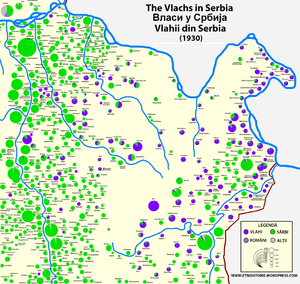
Les 174 000 roumanophones de Serbie se divisent en deux groupes : 34 000 personnes recensées en Voïvodine sont désignées comme « Roumains » ;